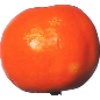
Label: Clementine 1